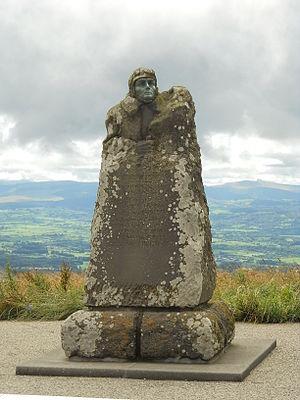
Monument à Eugène Renaud, sommet du Puy-de-Dôme, Auvergne, France Italiano: Monumento a Eugène Renaud, cima del Puy-de-Dôme, Alvernia, Francia
Cet article recense les œuvres d'art dans l'espace public du Puy-de-Dôme, en France.
Le Prix Michelin d'aviation est une récompense de 100 000 francs attribuée au premier aviateur réalisant un vol Paris/sommet du Puy de Dôme en faisant le tour de la cathédrale de Clermont-Ferrand en moins de 6 heures à bord d'un aéronef avec deux occupants. Ce prix a été proposé par les frères Michelin, Édouard et André, le 6 mars 1908. Le prix a été remporté par Eugène Rénaux accompagné d'Albert Senouque qui ont posé leur biplan Maurice Farman à moteur Renault le 7 mars 1911 à 14 h 23, après 5 h 10 de vol.